French battleship Provence

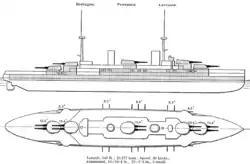
"Bretagne"-class design as depicted by Brassey's "Naval Annual" 1915

The "Bretagne" class was designed as an improved version of the preceding with a more powerful armament, but the limited size of French drydocks forced the turrets to be closer to the ends of the ships, adversely affecting their seakeeping abilities. The ships were long overall, had a beam of and a mean draft of . They displaced at normal load and at deep load. Their crew numbered 34 officers and 1,159 men as a private ship and increased to 42 officers and 1,208 crewmen when serving as a flagship. The ships were powered by two license-built Parsons steam turbine sets, each driving two propeller shafts. Each of the "Bretagne"-class ships had a different type of boiler providing steam to the turbines; "Provence" herself had 18 Guyot-Du Temple boilers. The turbines were rated at a total of and were designed for a top speed of , but none of the ships exceeded during their sea trials. They carried enough coal and fuel oil to give them a range of at a speed of .